Burnham-on-Sea

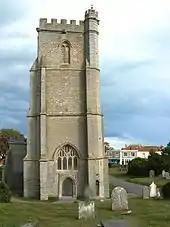
St Andrew's Church

There have been many shipwrecks on the Gore Sands. The first lifeboat was sent to Burnham by the Bridgwater Corporation in 1836, and a replacement boat in 1847.